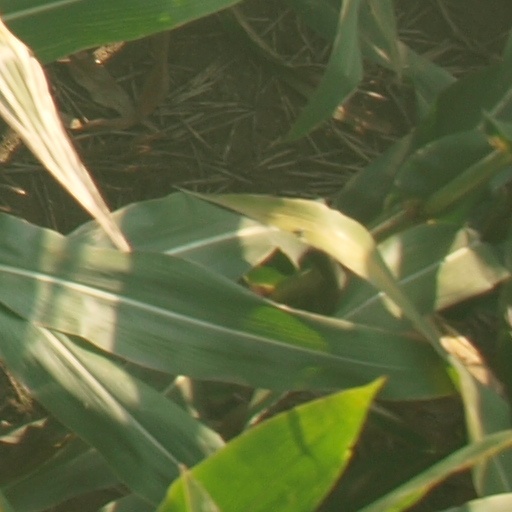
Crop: maize; corn